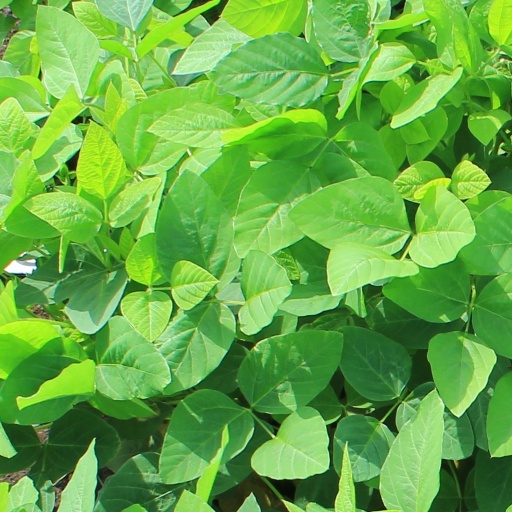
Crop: soybean